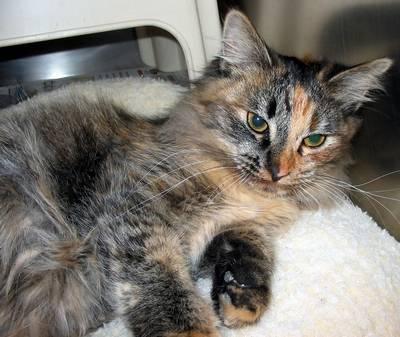
cat